Véritables Préludes flasques (pour un chien)

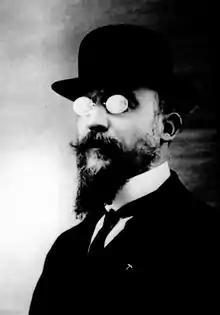
Erik Satie

The Véritables Préludes flasques (pour un chien) ("True Flabby Preludes for a Dog") is a 1912 piano composition by Erik Satie. The first of his published humoristic piano suites of the 1910s, it signified a breakthrough in his creative development and in the public perception of his music. In performance it lasts about 5 minutes.